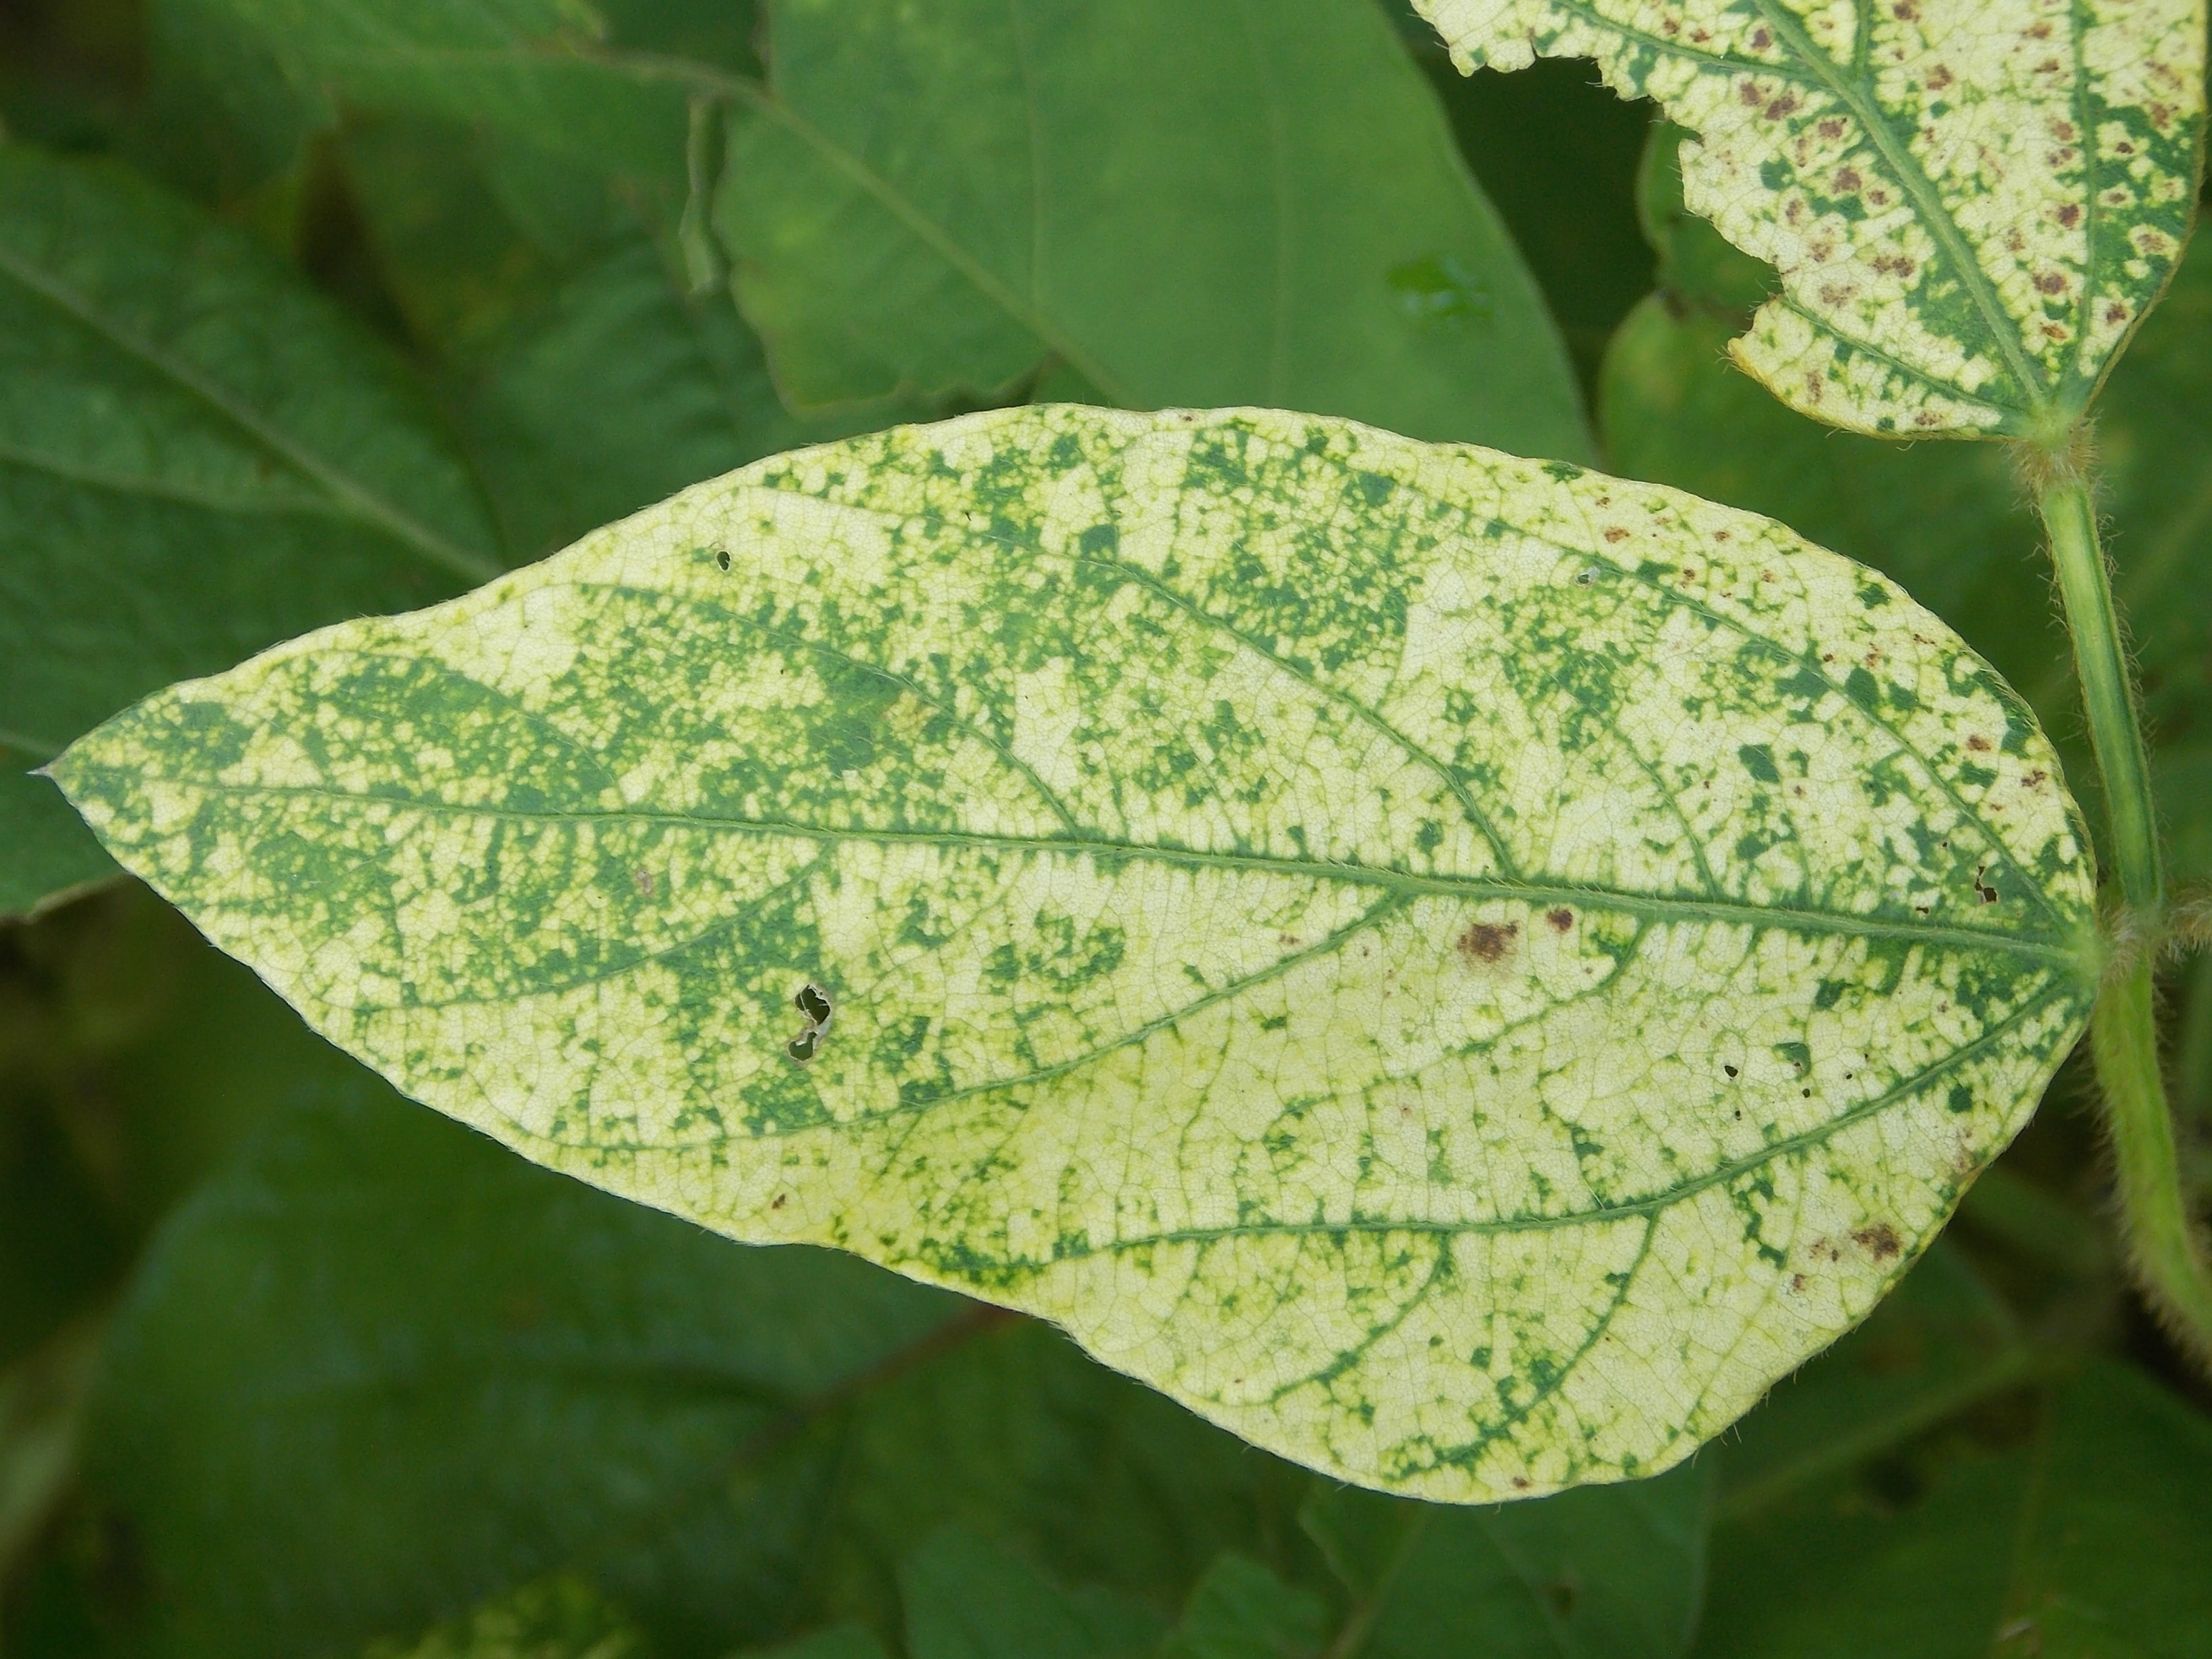
Label: Disease